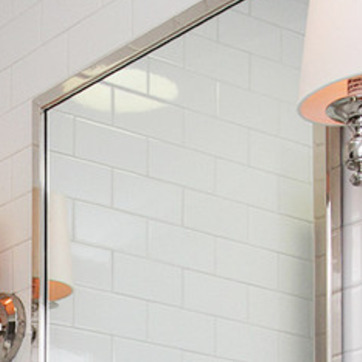
Material: mirror